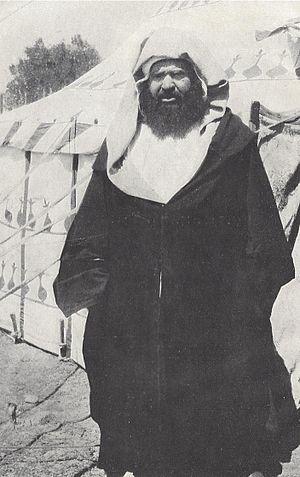
Les Jbala sont un groupe ethnique du Nord du Maroc. D'origine berbère, les Jbala sont arabophones. Leur territoire d'origine, le pays Jbala, s'étend du détroit de Gibraltar au couloir de Taza, traçant un arc longeant le Rif occidental. Les Jbala parlent le jebli, un dialecte arabe pré-hilalien.
Sidi Mohamed ben Abdallah el-Raisuni était un Chérif qui jouissait d'un certain prestige auprès des populations montagnardes du nord-ouest du Maroc. Bien que considéré par les étrangers et par le gouvernement marocain comme un brigand, quelques Marocains le considèrent comme un héros, combattant un gouvernement répressif et corrompu, tandis que d’autres le considèrent comme un voleur. L'historien David S. Woolman se réfère à lui comme un mélange de Robin des Bois", d'un baron féodal et d'un bandit tyrannique : le dernier des pirates barbaresques.